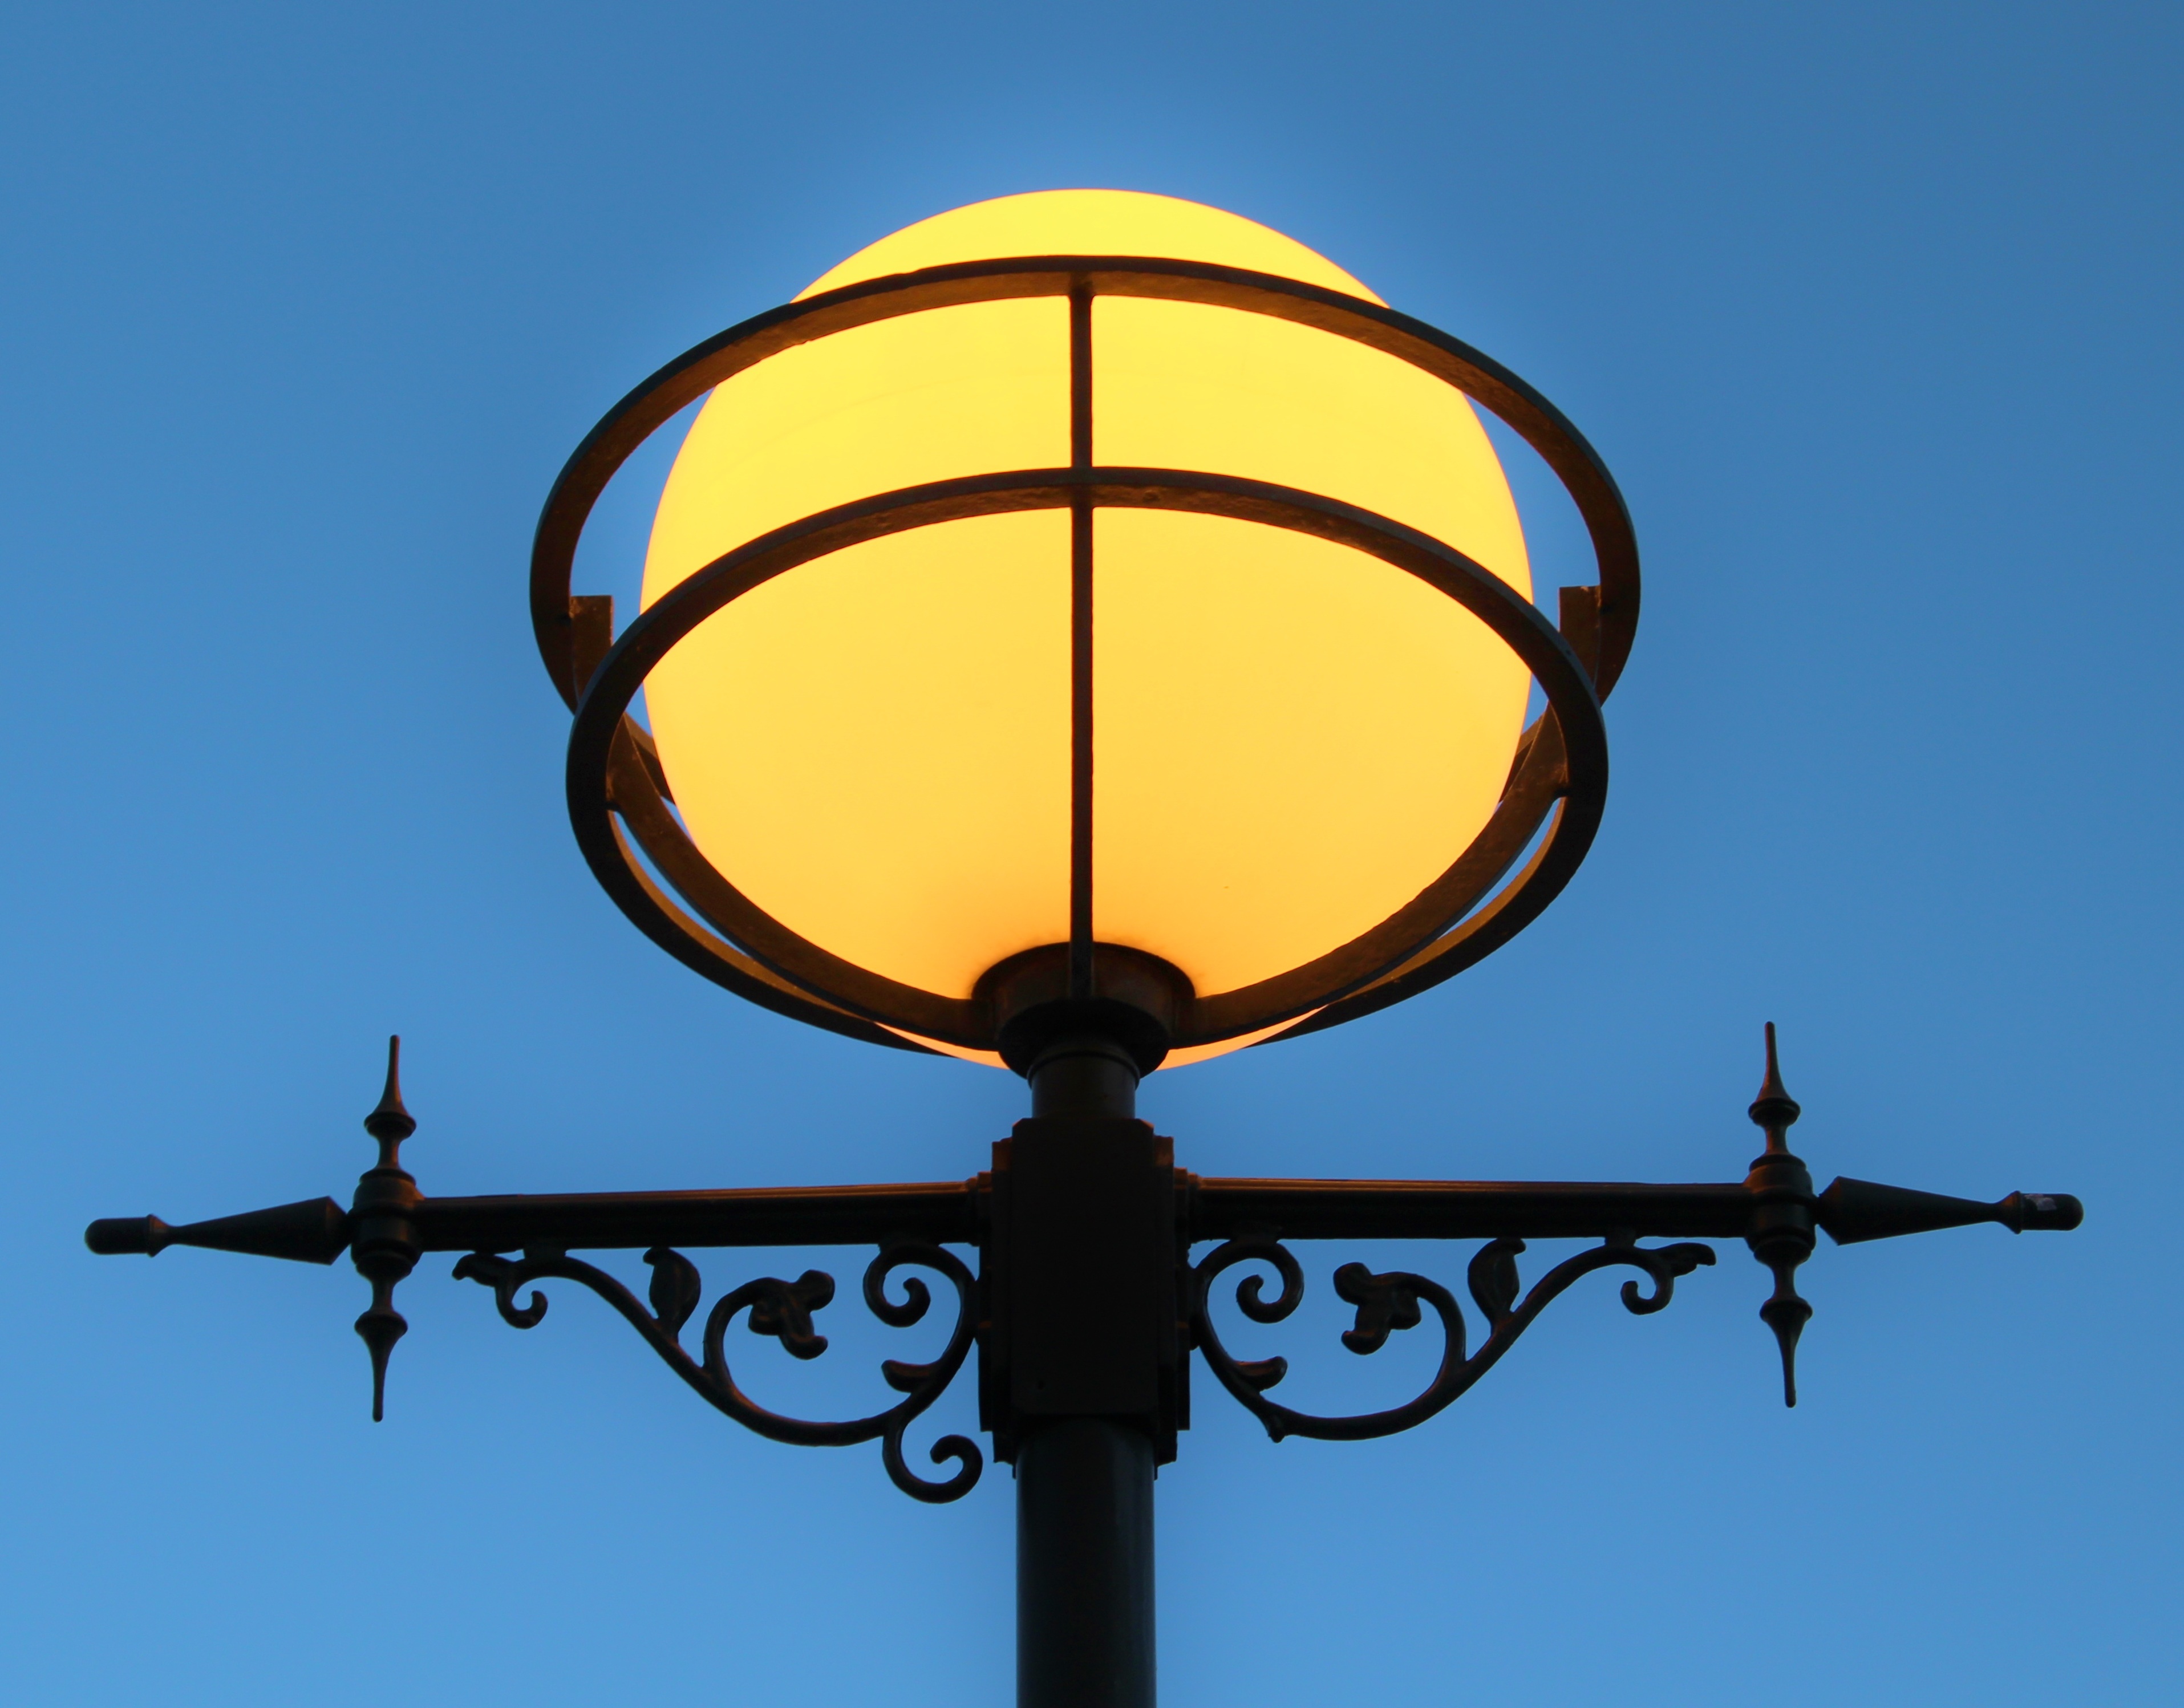
light, sky, window, twilight, lantern, darkness, blue, street light, lamp, yellow, lighting, circle, symmetry, light fixture, outdoor lighting